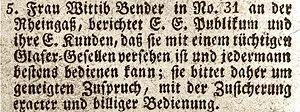
Théo, le fumeur de pipe désigne un individu de sexe masculin dont le squelette a été découvert en 1984 dans le Petit-Bâle, dans un cimetière désaffecté destiné aux indigents, à proximité de l’église Saint-Théodore, à laquelle il doit son prénom fictif.